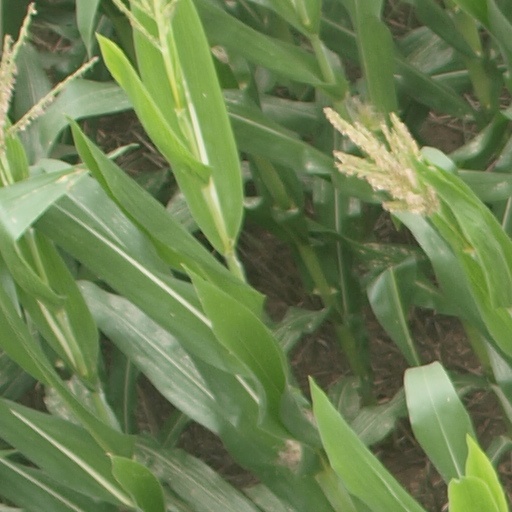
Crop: maize; corn